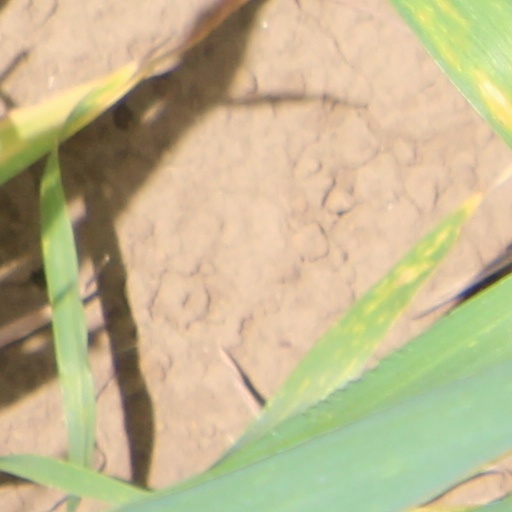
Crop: wheat